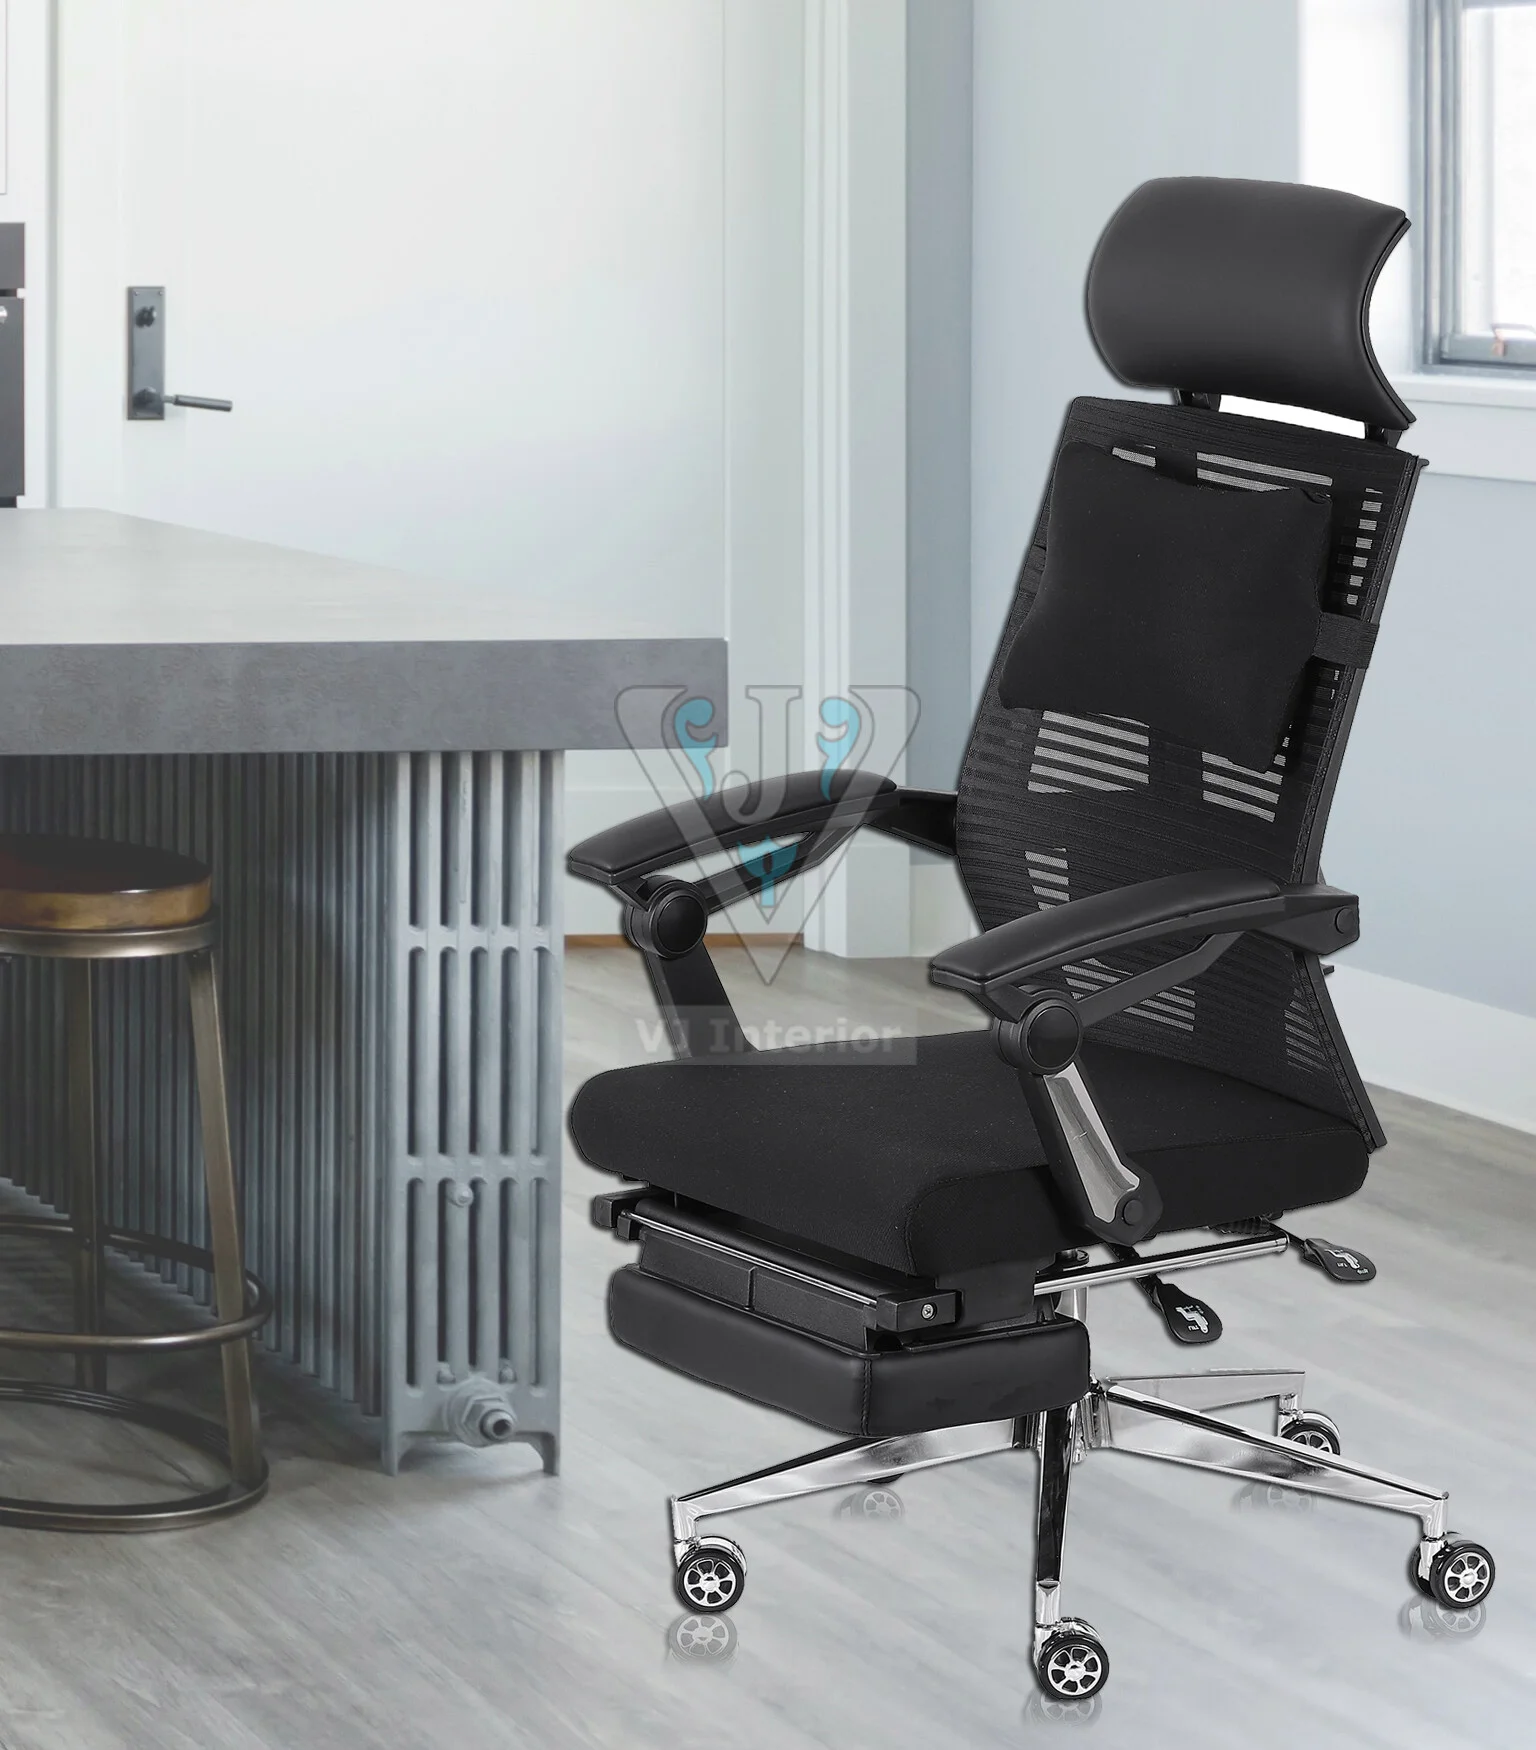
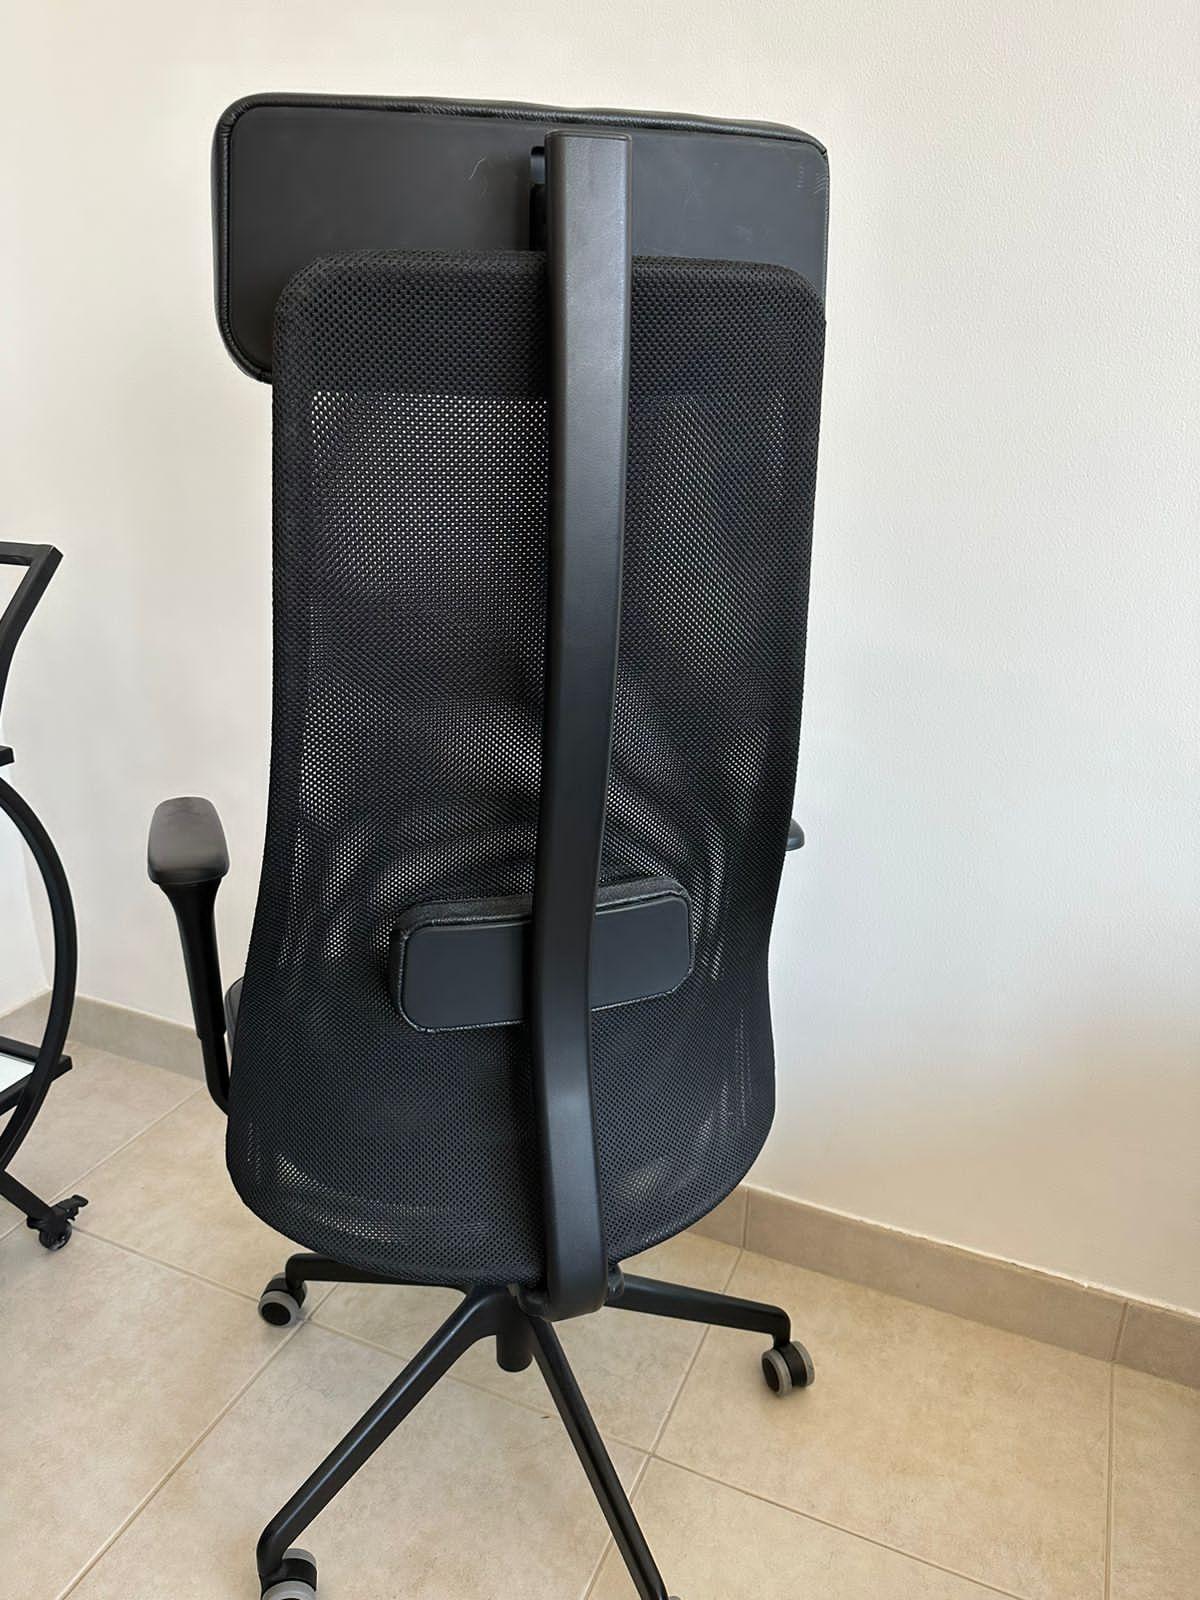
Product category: items_chair
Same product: no